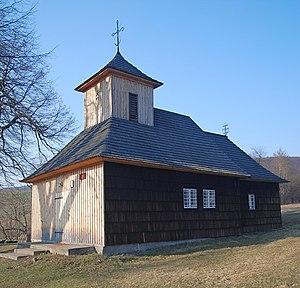
Vyšná Polianka est un village de Slovaquie situé dans la région de Prešov.